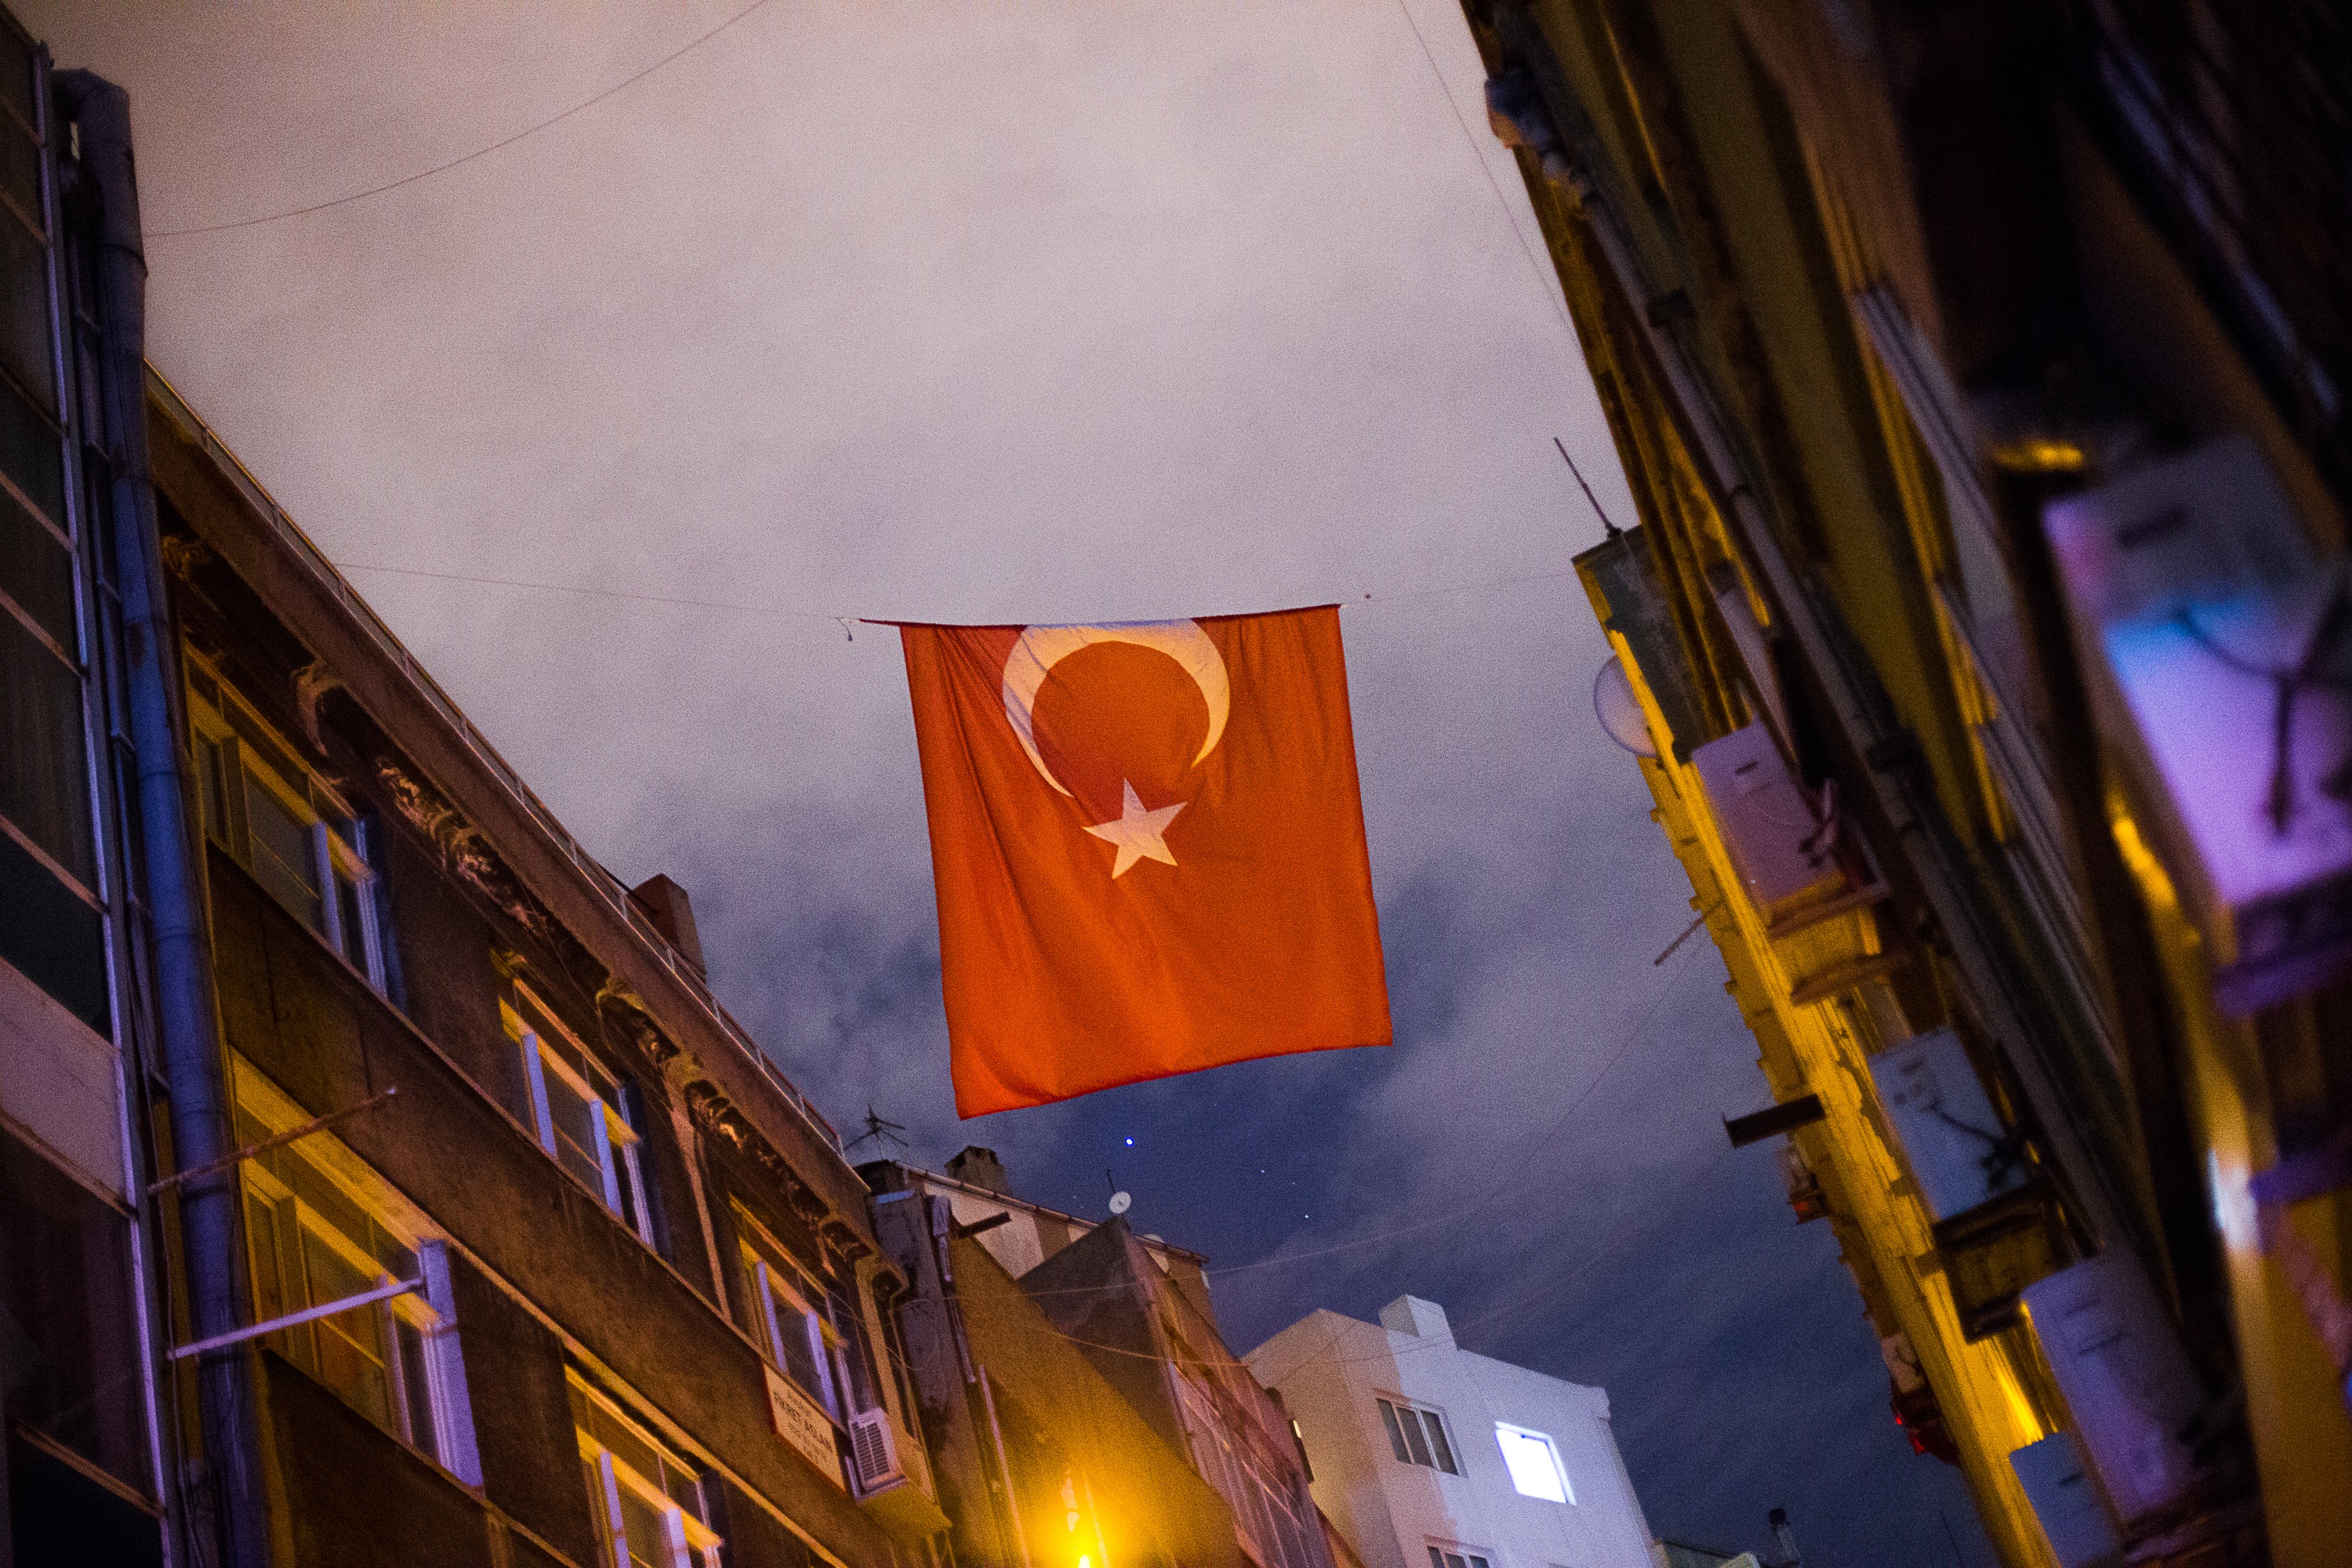
light, road, street, night, evening, reflection, color, darkness, blue, lighting, shape, urban area